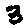
Label: 3